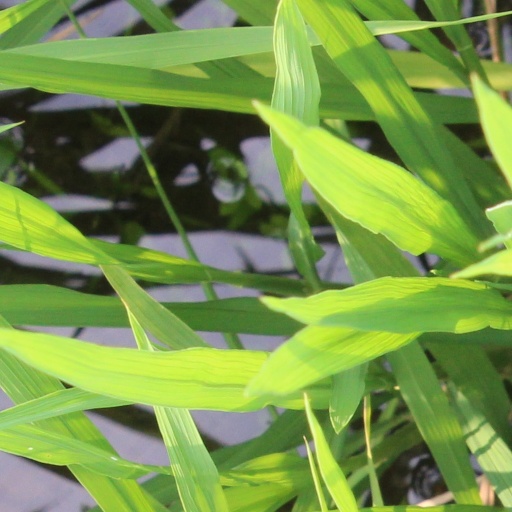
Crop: rice